Cascade Airways

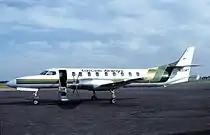
A Metro III at Spokane in 1983.

On January 20, 1981, Cascade Airways Flight 201, Beech 99 N390CA, operating Seattle-Yakima-Moses Lake-Spokane, crashed at 11:27 am PST in fog during its approach to Spokane International Airport. Of the nine aboard, seven were killed: five passengers and the cockpit crew, Captain David Weinberger and First Officer Paul Davis. Two passengers, Steven Tarnoff and James Eagle. survived the crash, explosion, and fire. It clipped Riddle Hill and crashed into the wooded hillside southwest of the airport; the NTSB investigation resulted in a determination of pilot error due to the crew using an incorrect frequency for a navigational aid and subsequently descending below the Minimum Descent Height for that approach to the airport. At the time of the crash, Cascade operated twelve Beech 99s and three Embraer Bandeirantes to eighteen cities in the Pacific Northwest.